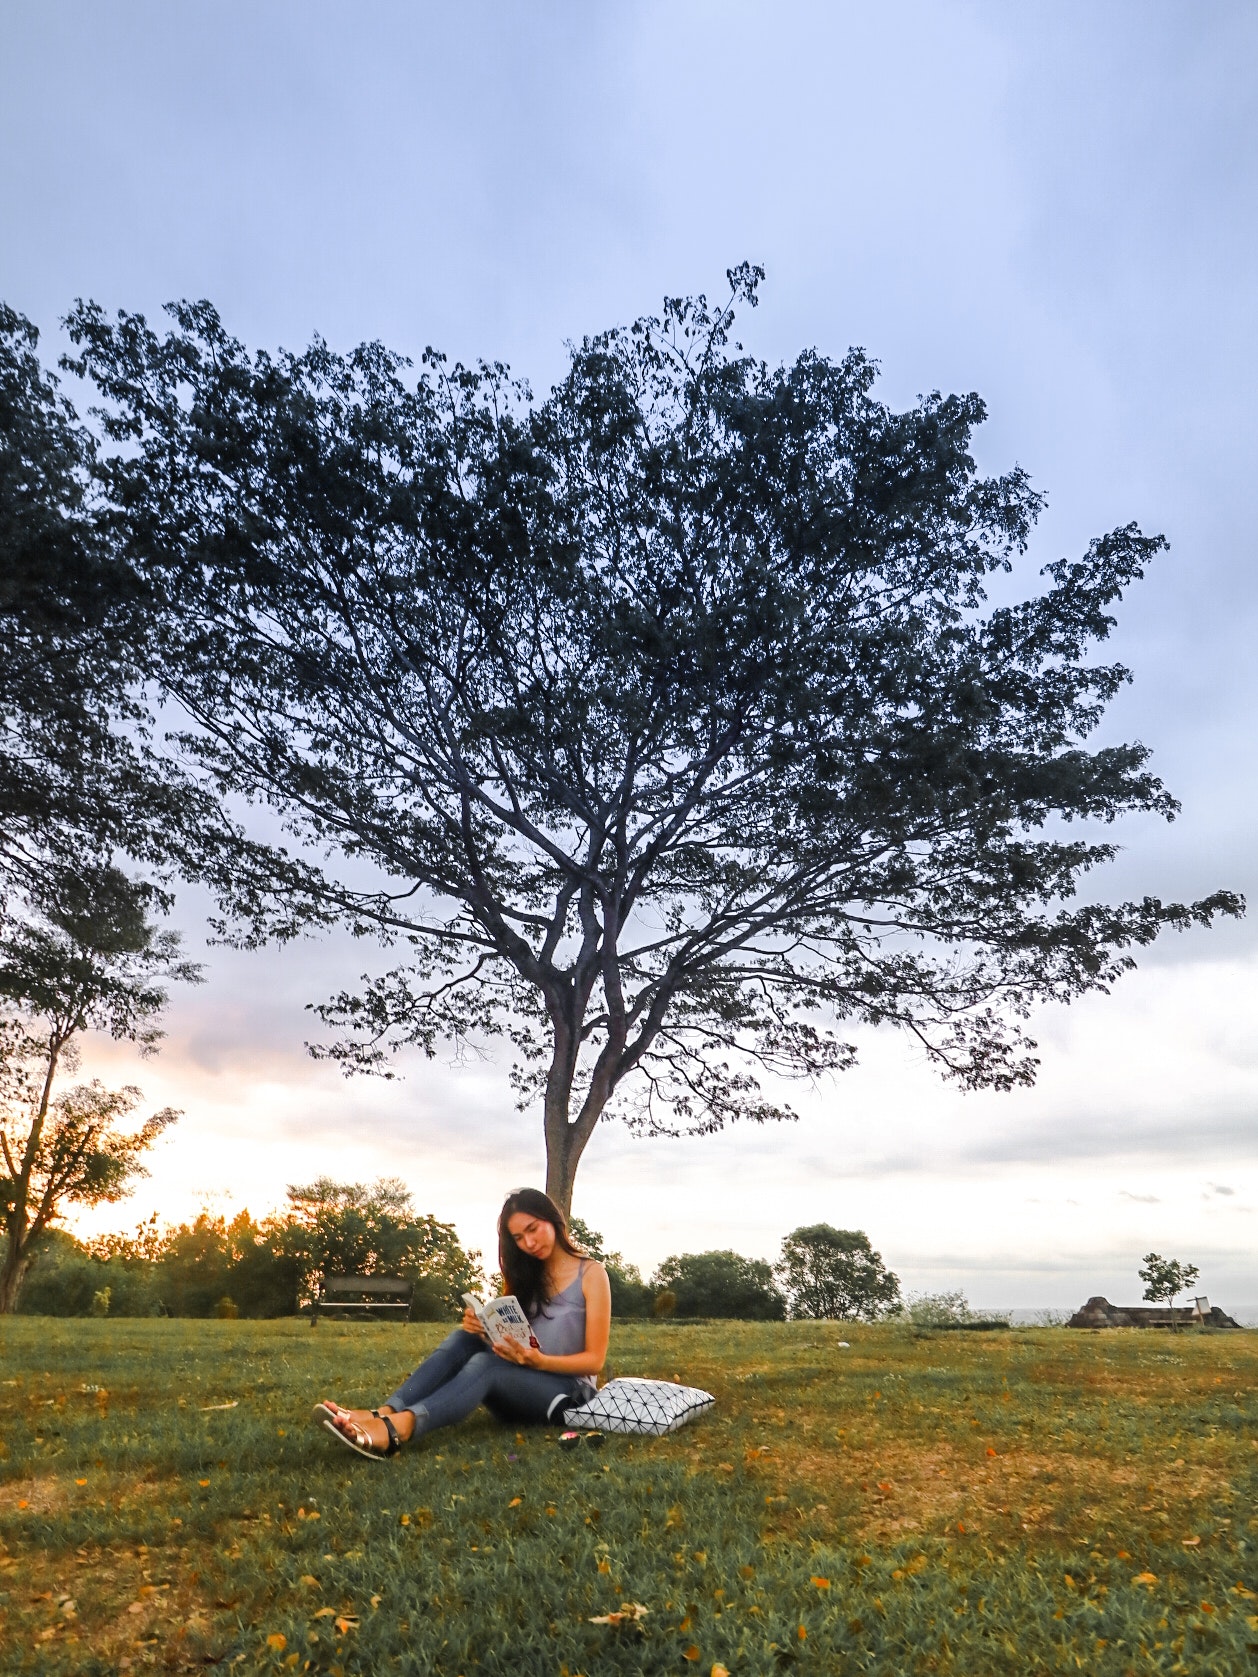
People in nature, tree, sky, grass, sitting, leaf, woody plant, sunlight, morning, branch, leisure, plant, spring, summer, cloud, photography, meadow, happy, physical fitness, landscape, vacation, grassland, hill, autumn, park, lake, forest, tourism